Alexandertorte
Also known as:
da - Danish: Hindbærsnitte
en-simple - Simple English: Alexandertorte
fi - Finnish: Aleksanterinleivos
he - Hebrew: אלכסנדרטורטה
it - Italian: Alexander torte
nb - Norwegian Bokmål: Hindbærsnitte
uz - Uzbek: Alexandrtorte
zh - Chinese: 亞歷山大蛋糕
Category: cake (sandwich cake)
Cuisine: Russian
Associated cuisines: Russian
Area: Russia
Countries: Russia
Region: Eastern Europe

The dish is a cake that consists of pastry strips filled with raspberry preserves or raspberry jam. It is traditionally eaten as a dessert after lunch or dinner, but it can also be served at tea time. It should be made a day or so before it is planned to serve, because the icing must be hard before the cake is cut.

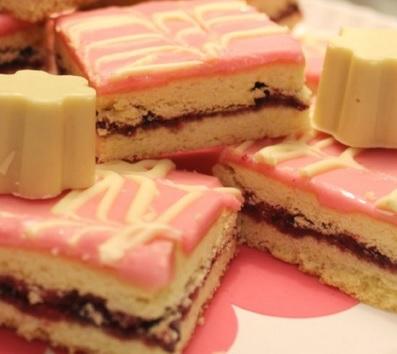